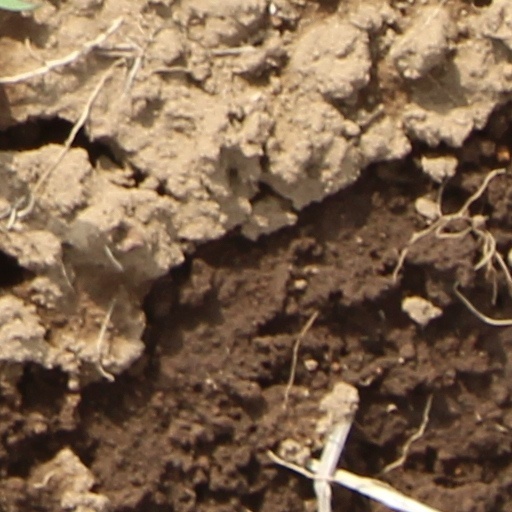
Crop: wheat